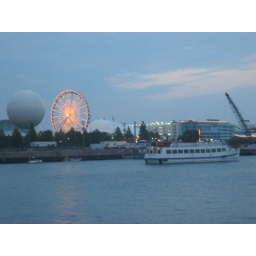
Navy Pier before being bombarded by a cloud of colorful fireworks